Albright Stonebridge Group

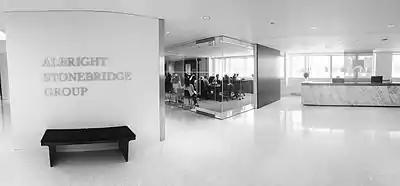
Albright Stonebridge Group's Washington, DC office lobby

Albright Stonebridge Group, part of DGA Group, is a global business strategy firm based in Washington, D.C., United States. It was created in 2009 through the merger of international consulting firms The Albright Group, founded in 2001 by former U.S. Secretary of State Madeleine Albright, and Stonebridge International, founded in 2001 by former US National Security Advisor Sandy Berger. In 2021, Albright Stonebridge Group became a founding member of Dentons Global Advisors. Dentons Global Advisors rebranded to DGA Group in 2024.